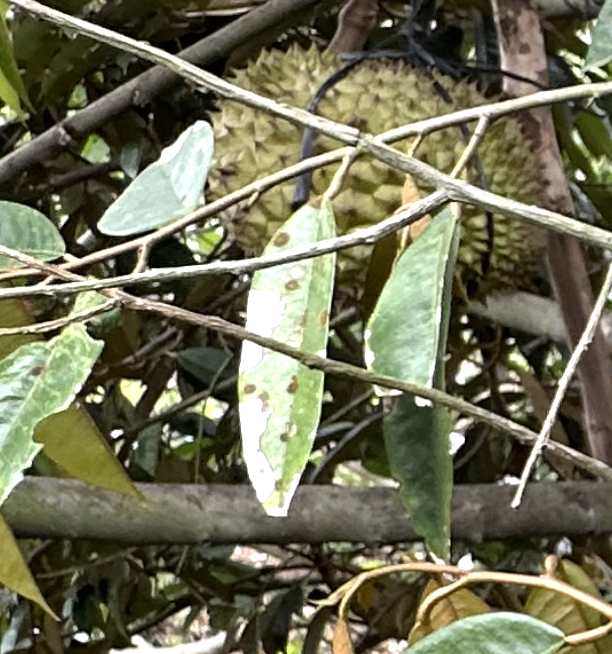
Label: stem_blight